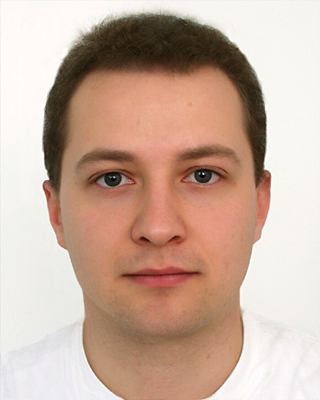
Portrait style: Real Portrait